Western sports

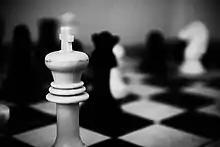
A depiction of the king in chess, the central playing piece. Chess was transmitted to Europe from India, undergoing various modifications along the way, and today is one of the most well-known Western board games.

Various minor games and board games were transmitted between the West and the rest of the world in antiquity. Chess originated in India as chaturanga.